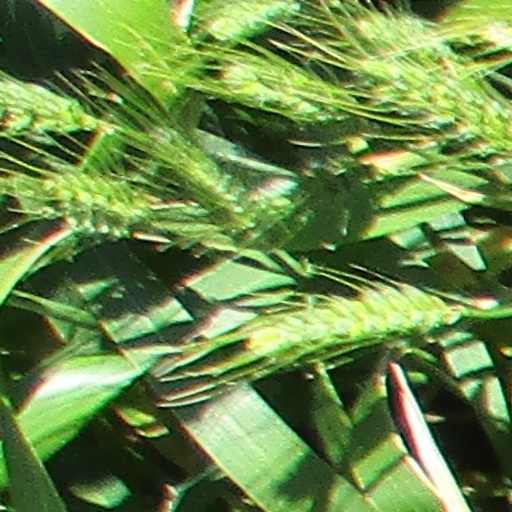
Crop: wheat